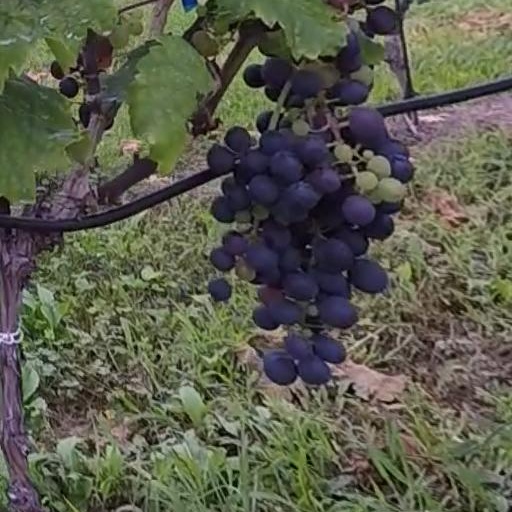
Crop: grape